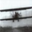
Label: airplane